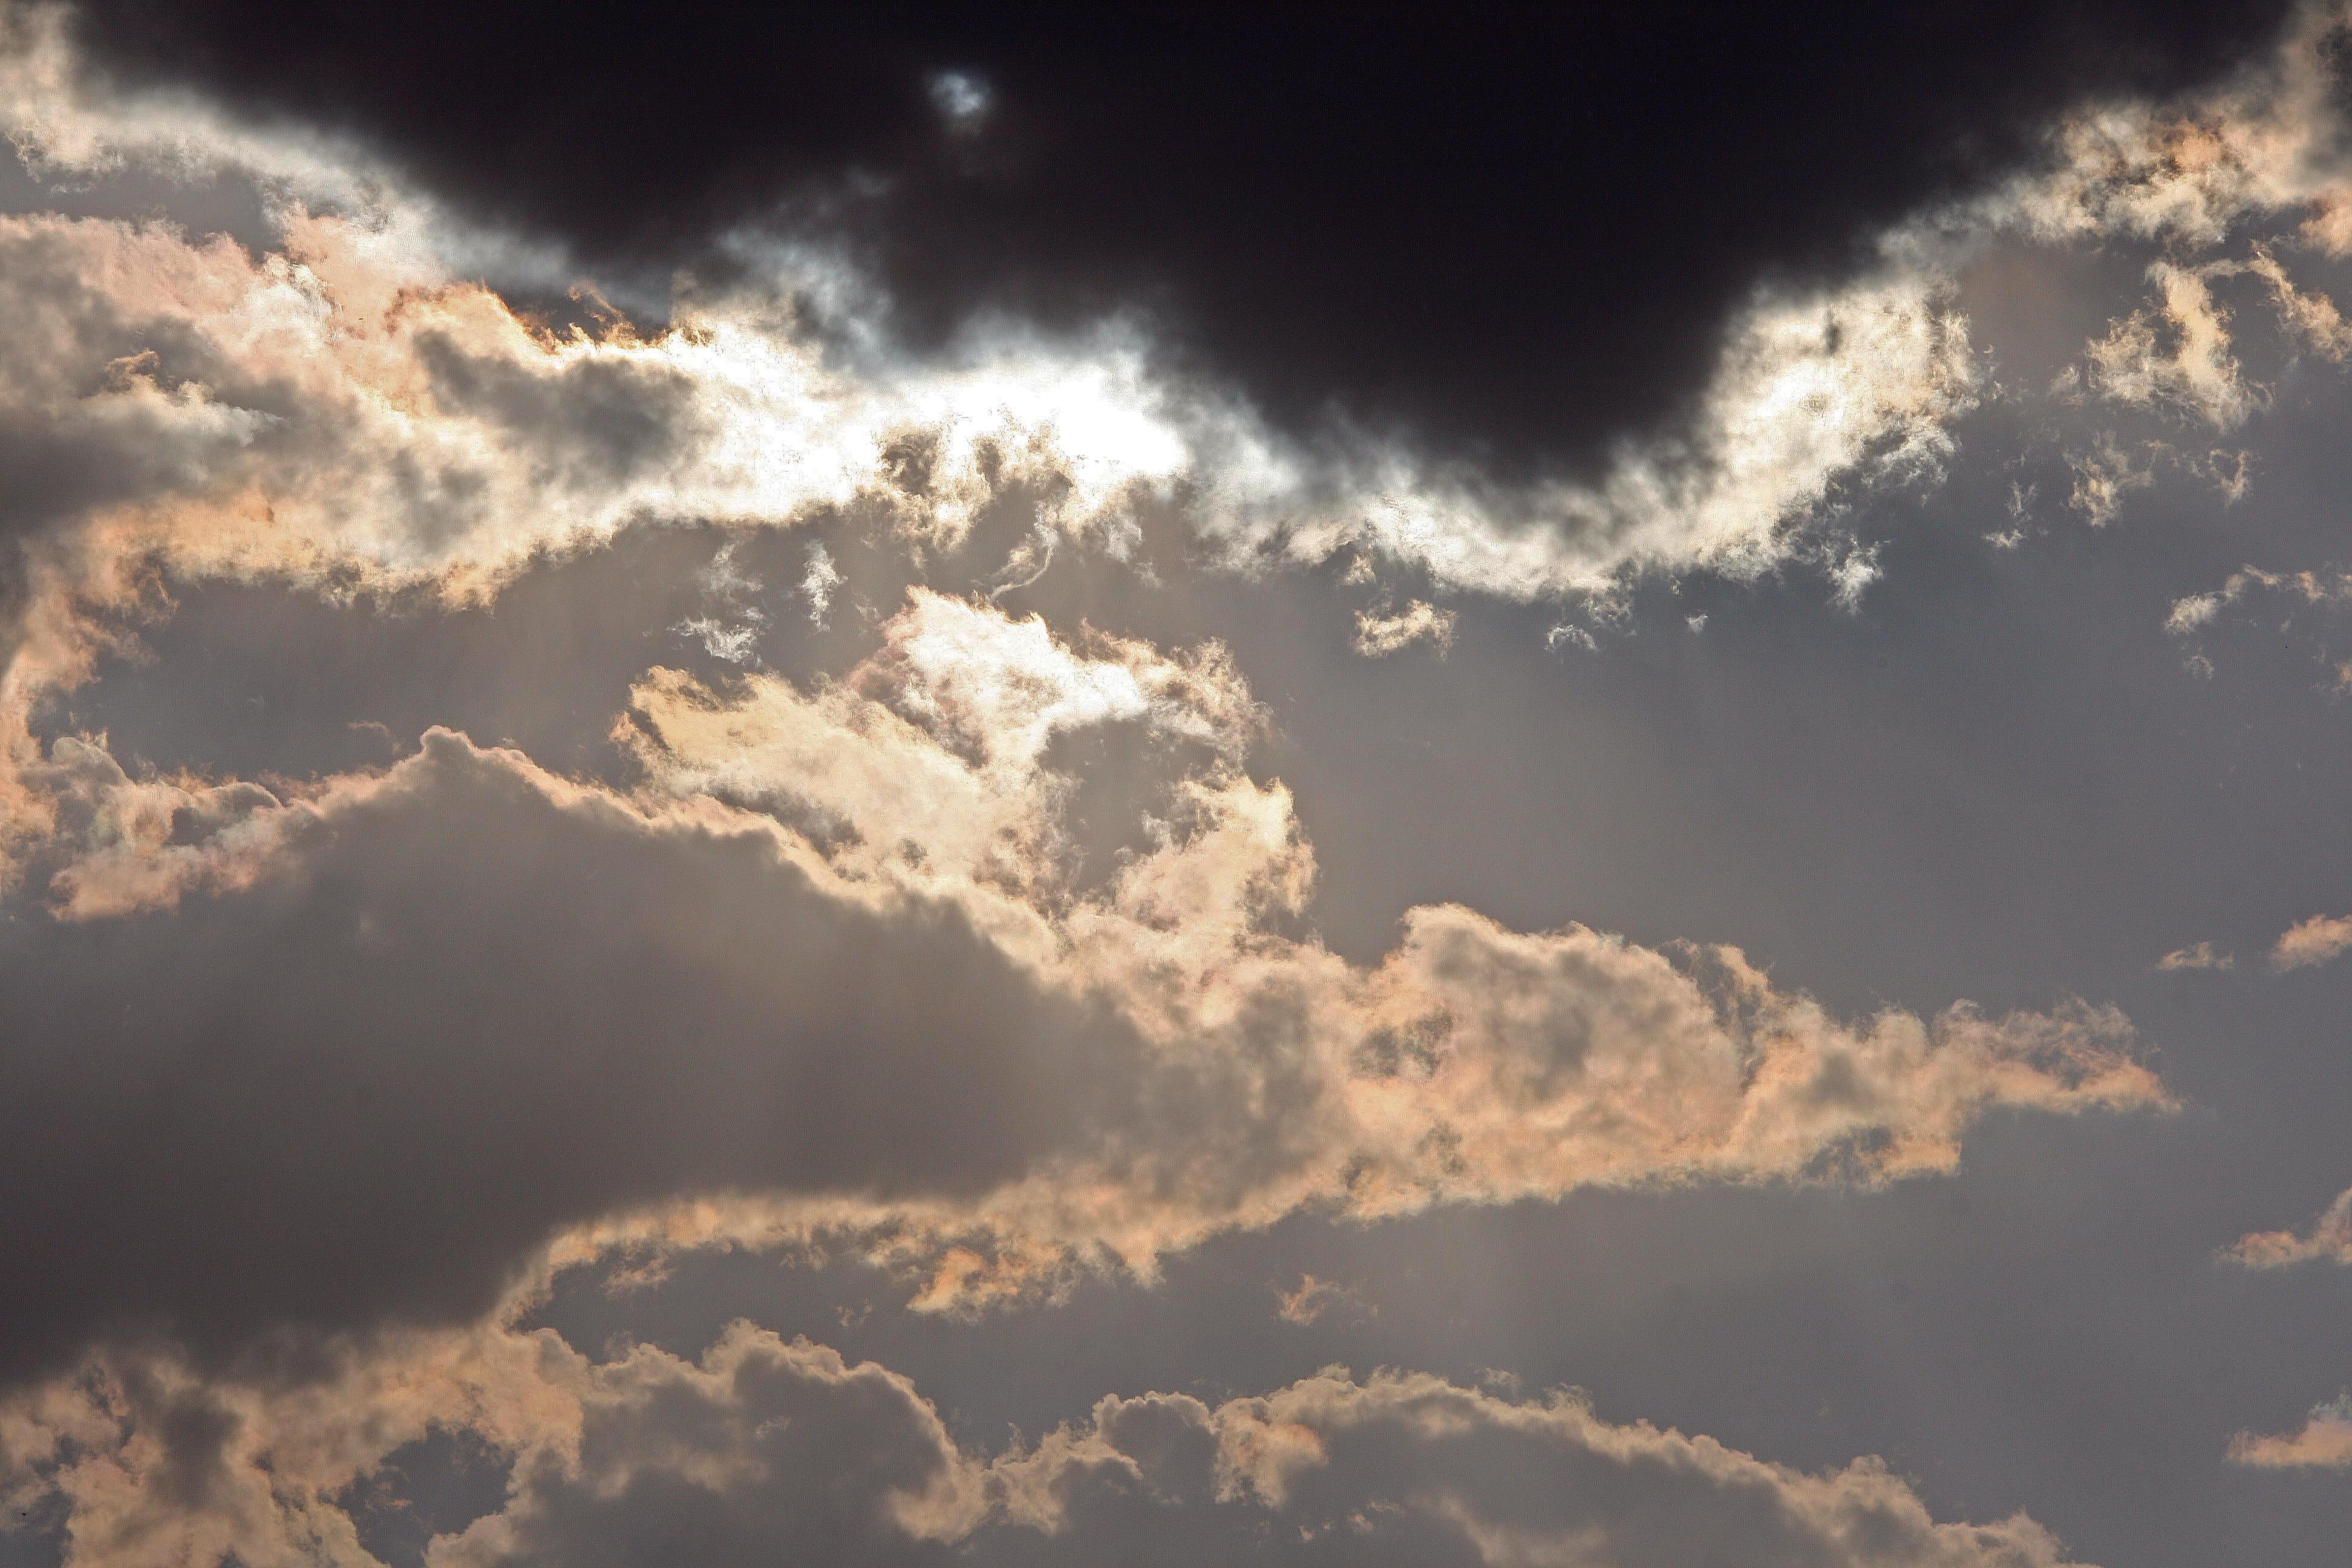
light, glowing, cloud, sky, sun, sunset, sunlight, atmosphere, dark, dusk, daytime, cumulus, contrast, clouds, gilt, glistening, meteorological phenomenon, atmosphere of earth, edged, glistening clouds